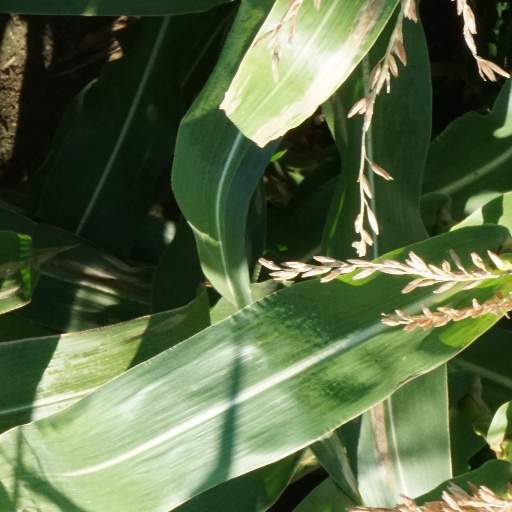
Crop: maize; corn